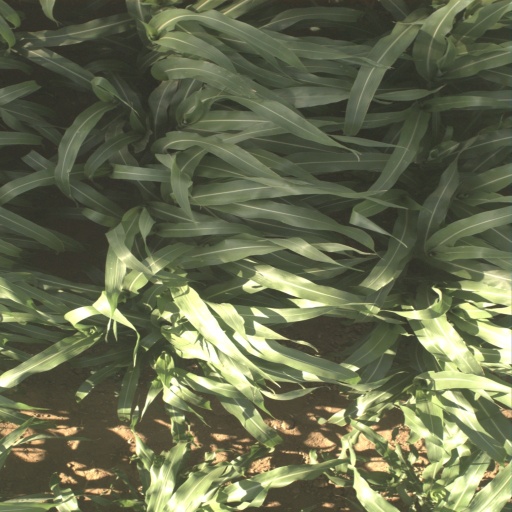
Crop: sorghum